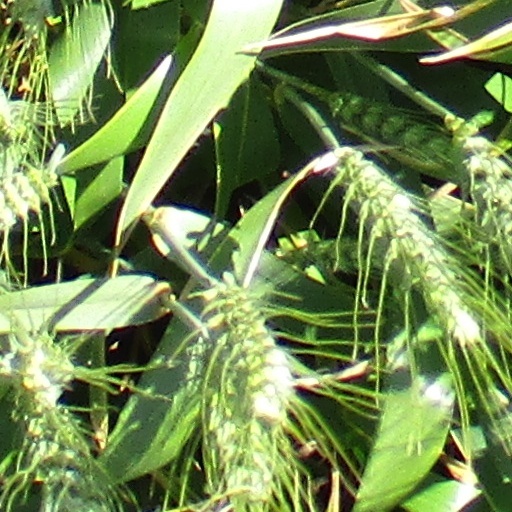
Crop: wheat